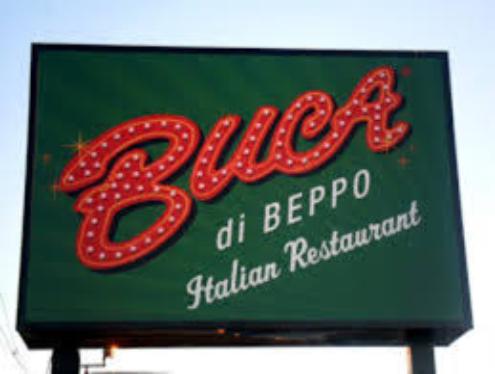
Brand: Buca di Beppo
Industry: Food